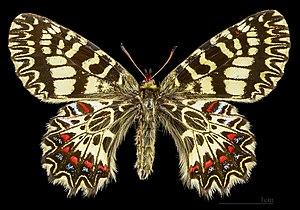
La Diane ou Thaïs est une espèce de lépidoptères de la famille des Papilionidae et la sous-famille des Parnassiinae. Présent dans le Sud de l'Europe et l'Ouest de l'Asie, cet insecte est strictement protégé sur l'ensemble du territoire français.